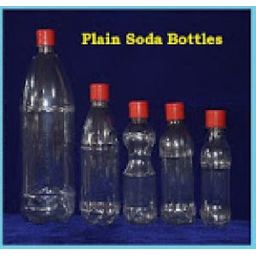
Label: plastic